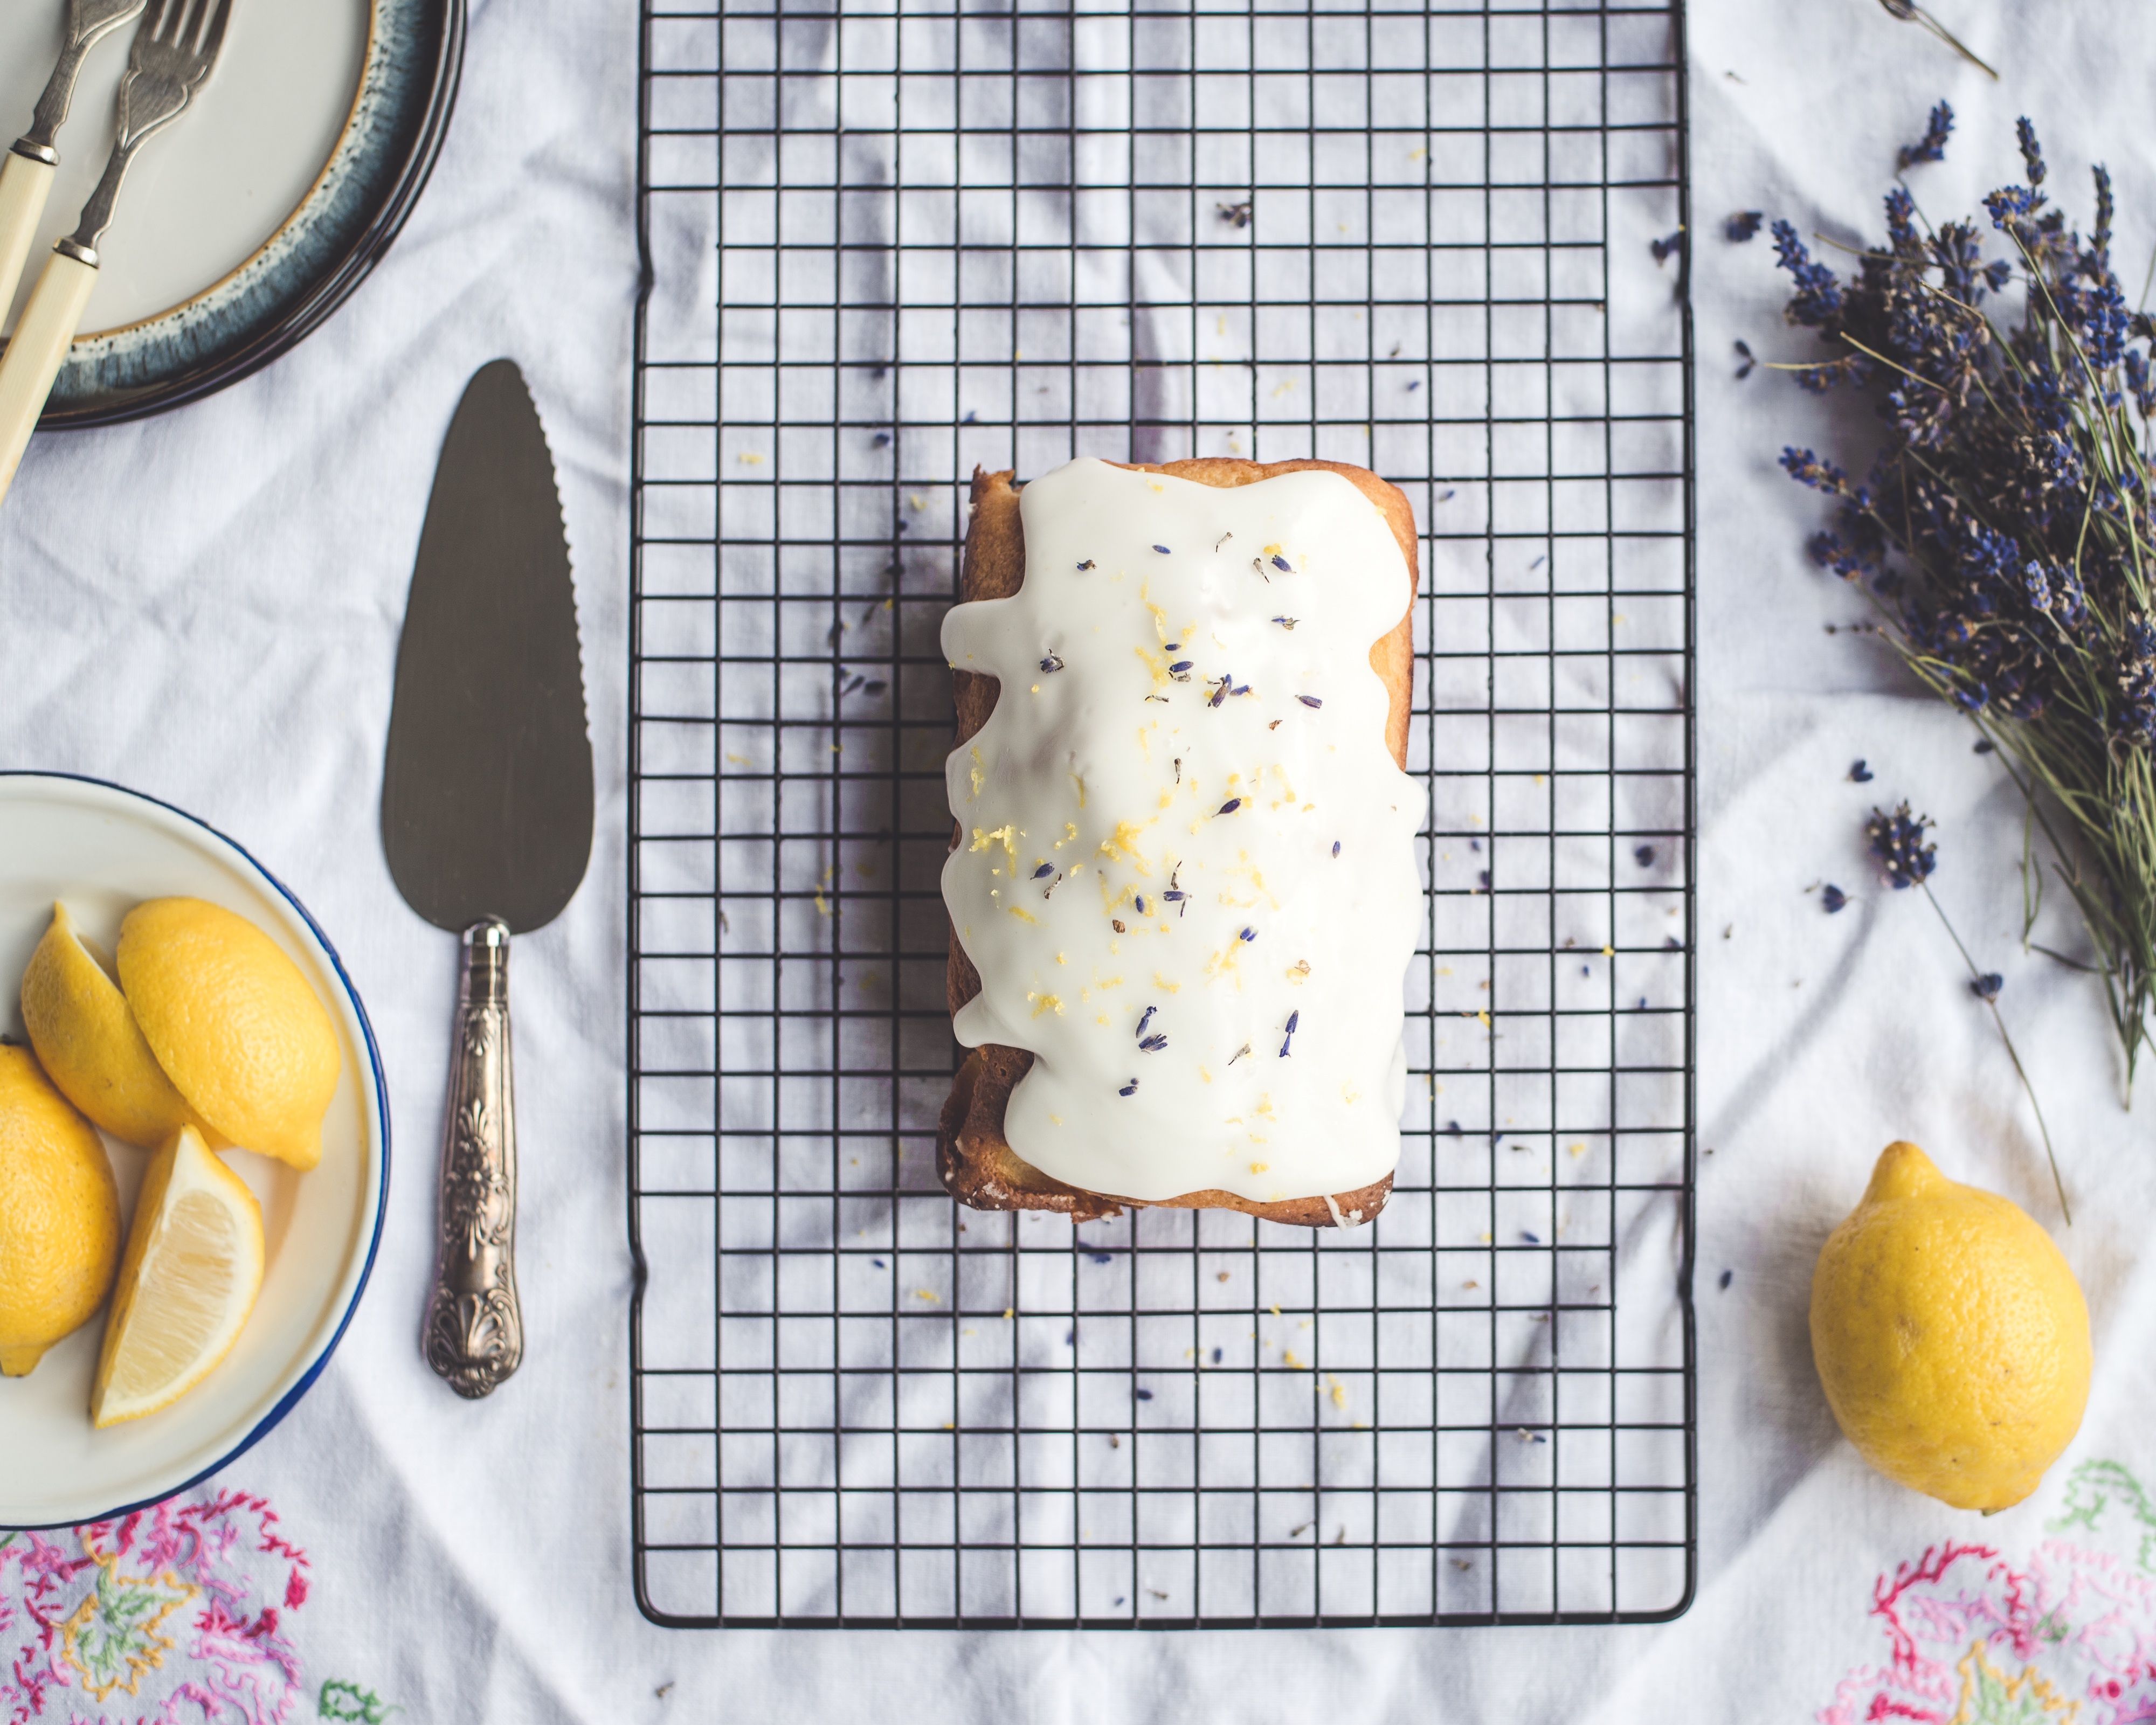
plant, fruit, dish, meal, food, produce, plate, breakfast, baking, cake, knife, lemon, flowering plant, land plant